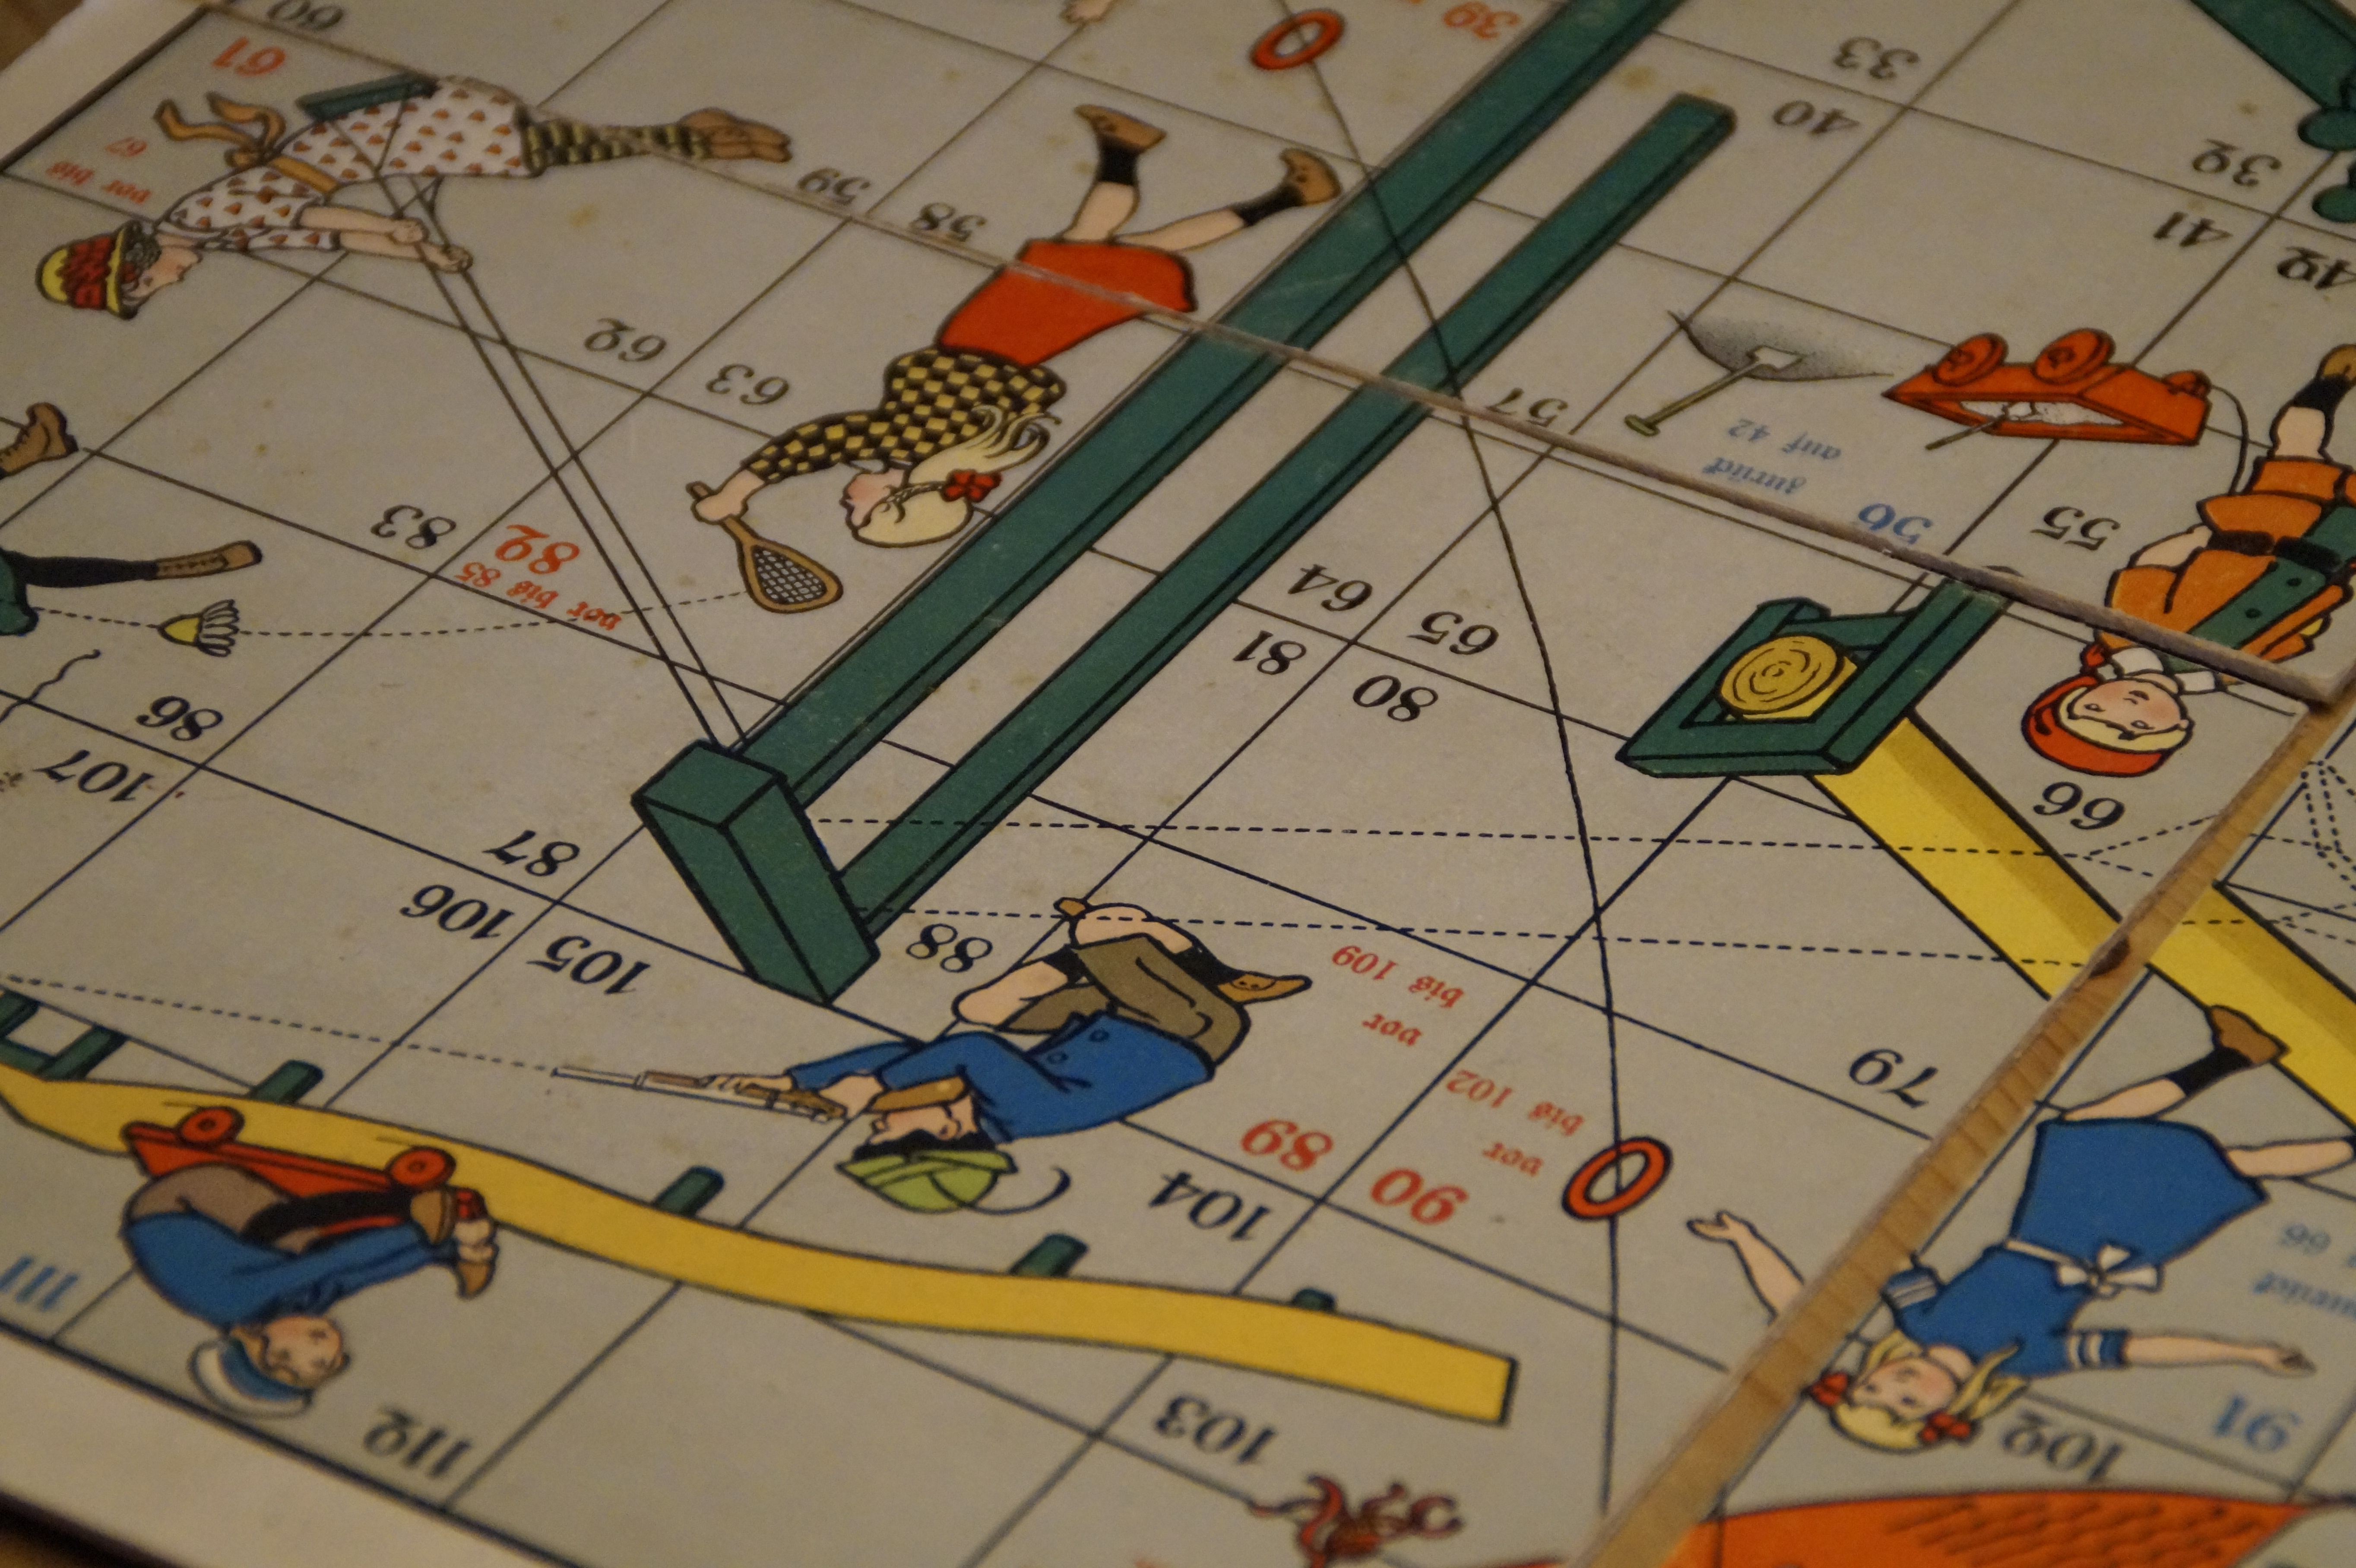
antique, play, old, recreation, child, nostalgia, board game, children, painted, games, historically, gesellschaftsspiel, playing field, game board, children's, indoor games and sports, tabletop game, head game, game plan